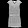
Label: Dress